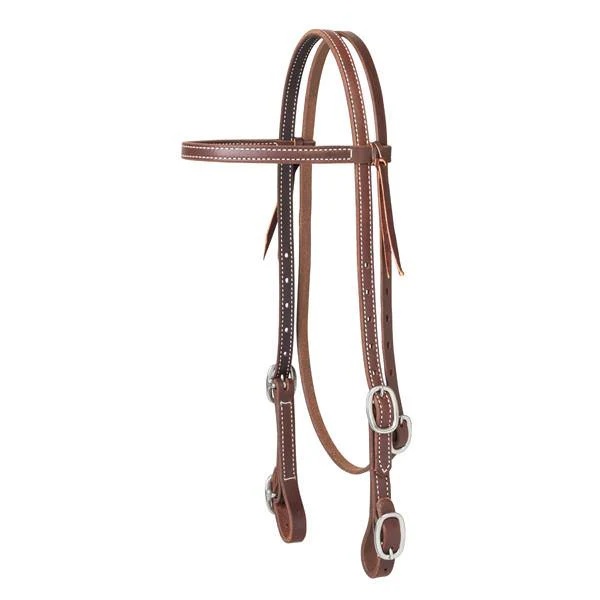
WEAVER LEATHER BROWBAND WITH BUCKLE ENDS
Heavy harness leather is dipped in oil, dressed with butter and hand rubbed for the ultimate in performance and a rich golden chestnut color. This headstall features a doubled and stitched 5/8" browband for rugged dependability perfect for working or training. Non-rust stainless steel hardware stands up to extreme riding conditions. Buckle bit ends for easy bit changes. Horse size.
Brand: Weaver Leather
Category: Sporting Goods > Outdoor Recreation > Equestrian > Horse Tack > Horse Harnesses